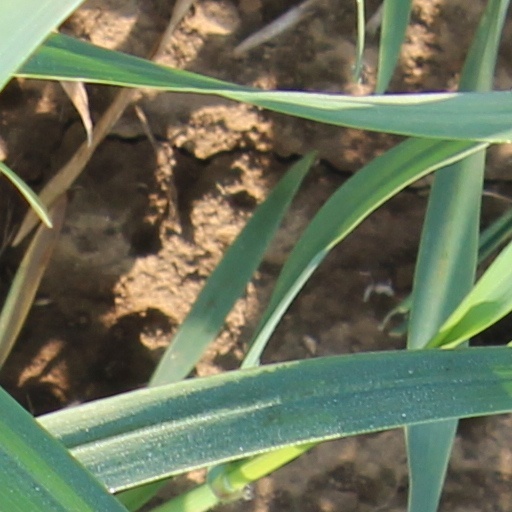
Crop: wheat